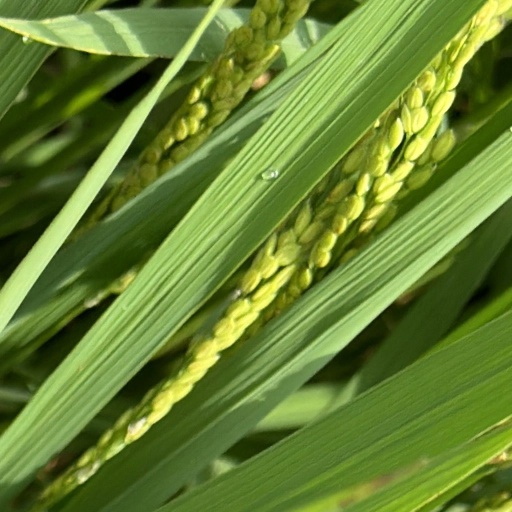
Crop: rice